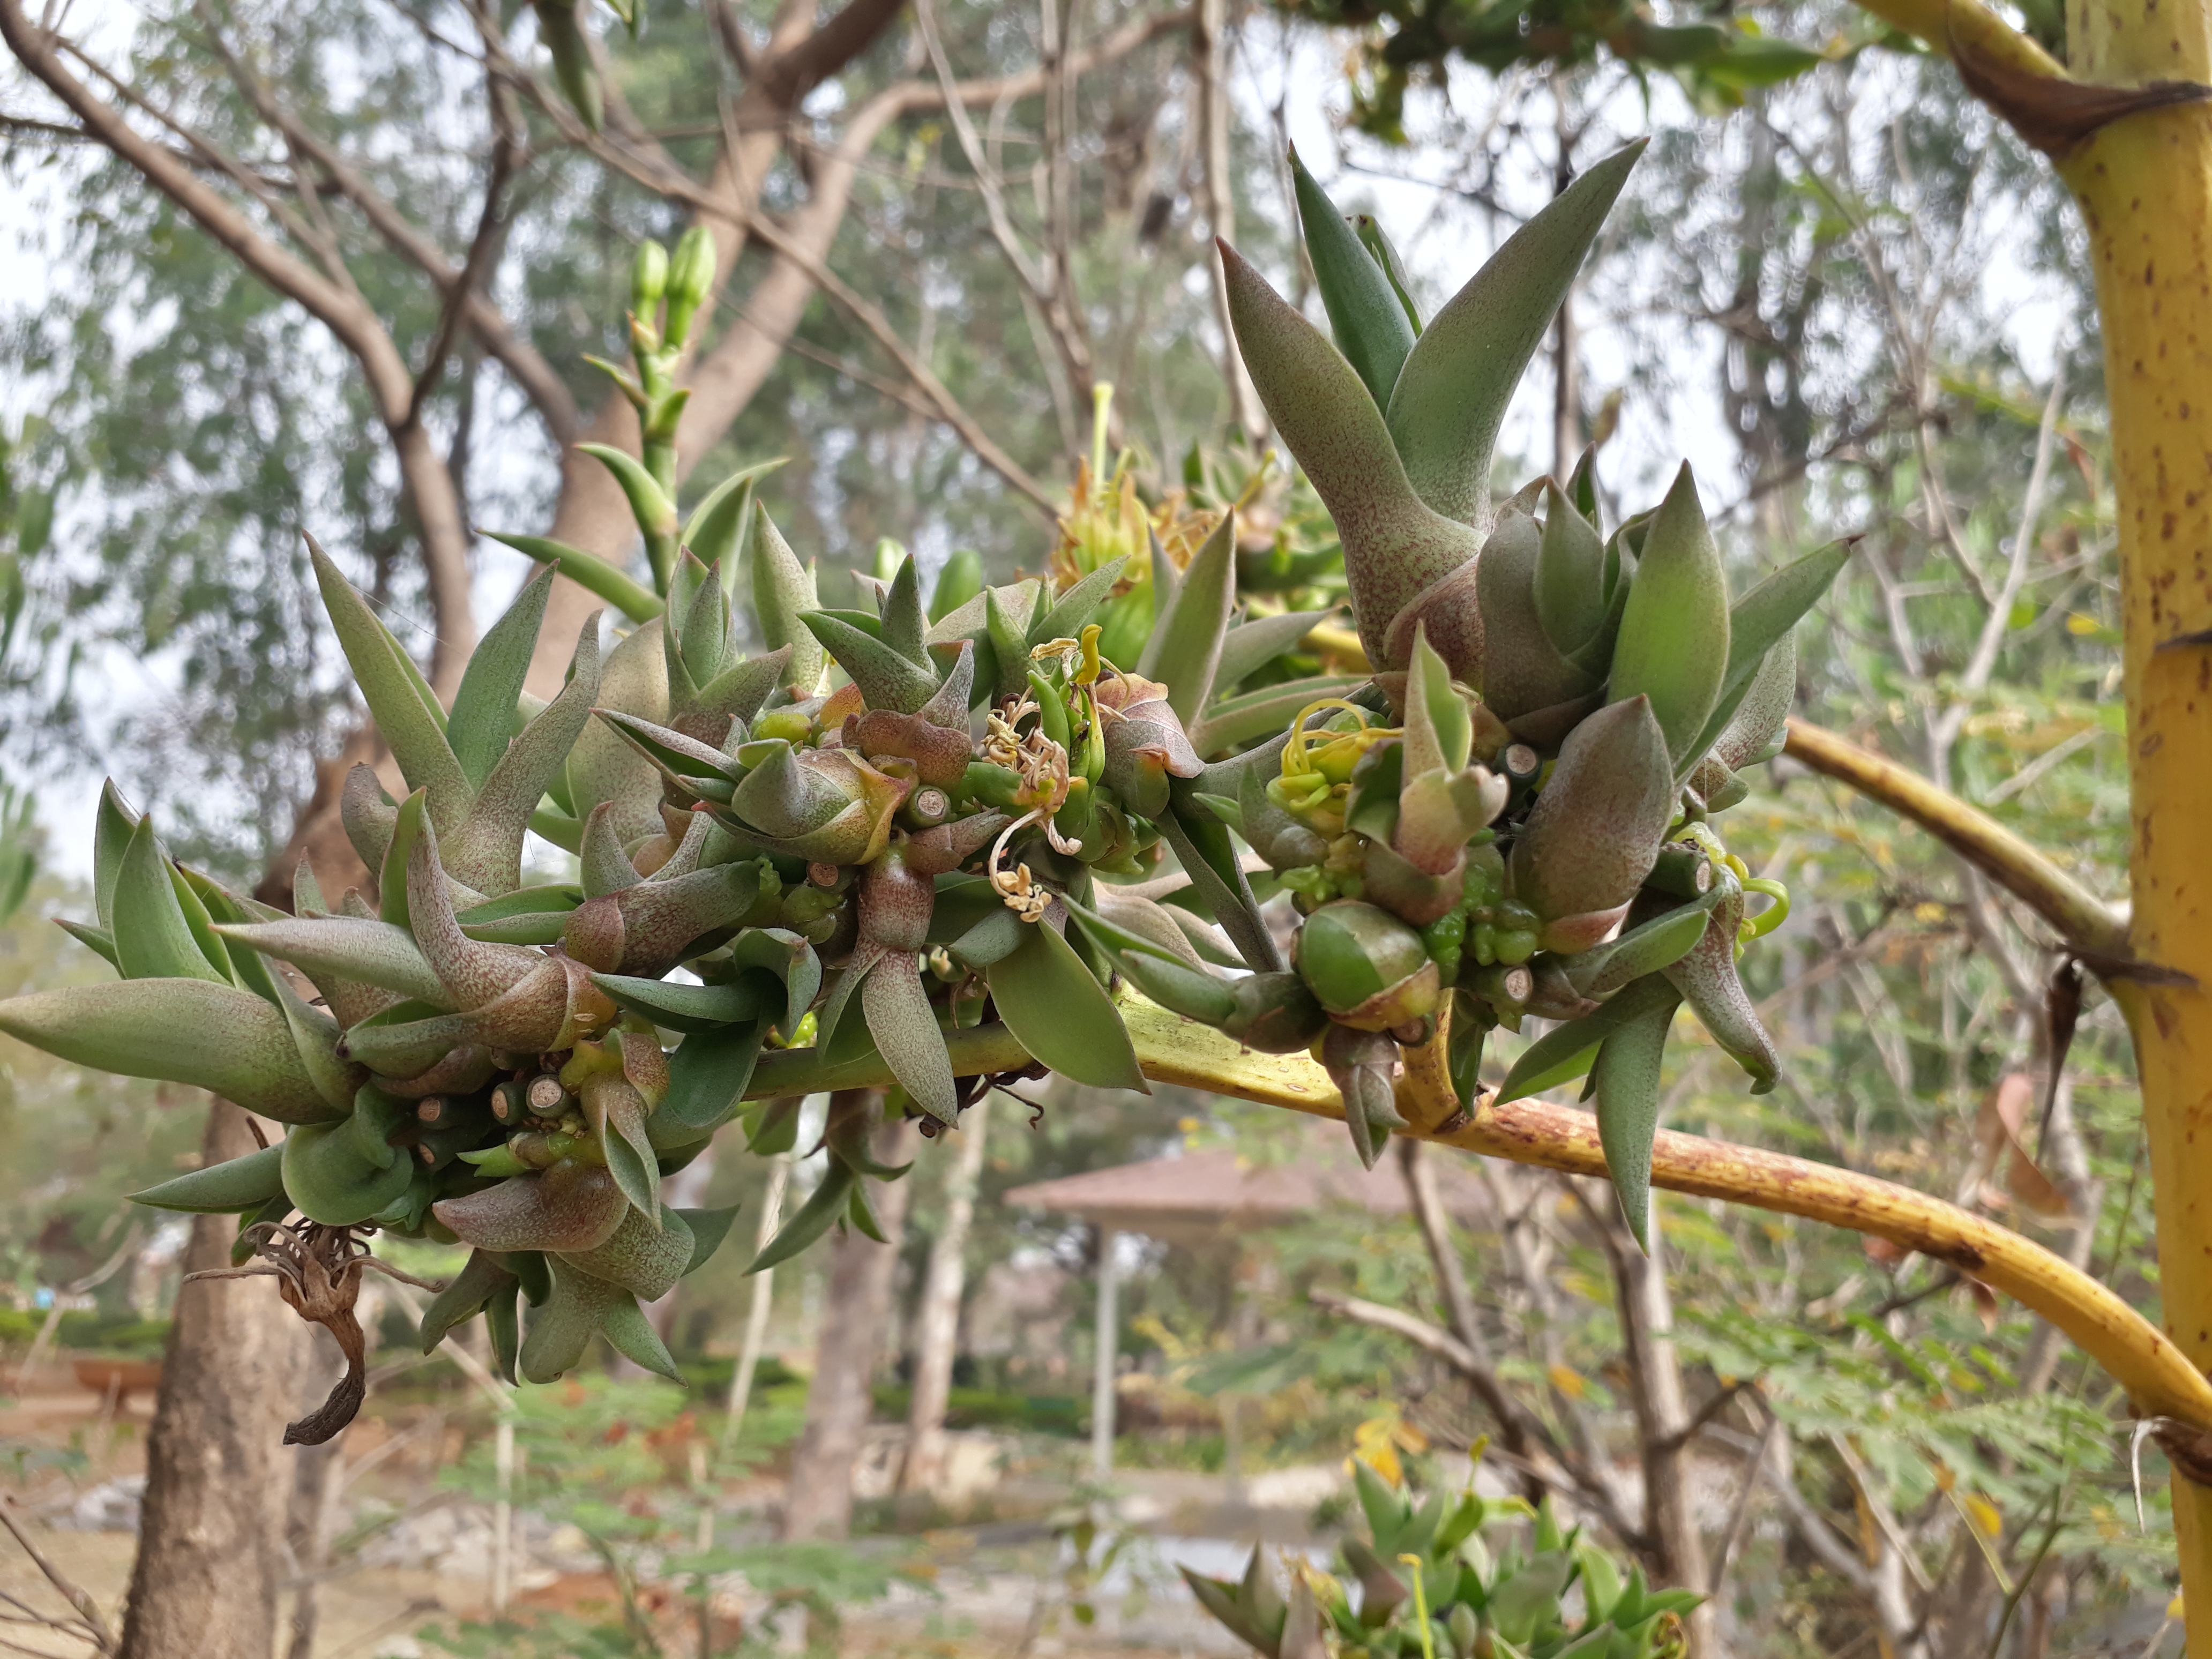
boom, stick, nature, plant, flora, vegetation, tree, branch